Zena Abbott

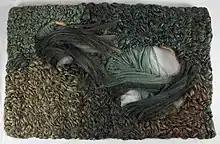
"Caskade" by Zena Abbott.

In 1959, her work was shown in the Auckland City Art Gallery in "An Exhibition of New Zealand Craft Work", alongside artists such as Doreen Blumhardt, Barry Brickell, Len Castle, Helen Mason, Patricia Charlotte Perrin and Mirek Smíšek.